P Service

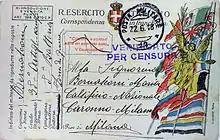
Military postal card WWI 1918

As well as being a serious military defeat, Caporetto was interpreted as a failure of Italian society as a whole and above all of the political direction of the army; the soldiers were largely unaware of the aims of the war in which they were fighting. After Caporetto, for the first time, large sums were allocated to propaganda for the army, and the new P Service as set up to deliver it. This service had the task of watching over the morale, wellbeing and mental condition of the soldiers, assisting them in communicating with their families and motivating them to fight. For this task several hundred special men designated "P" officers were drafted into the army. The P Service proved to be of great importance during the final decisive months of the war, bringing significant improvements in the moral and material conditions of the soldiers who had previously been subjected to a punitive regime of absolute obedience. After Caporetto, P officers established trench newspapers, developed the network of Soldiers' Houses and organised classes to combat illiteracy.